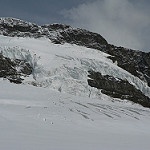
Scene: Outdoor